Lennie Gwyther

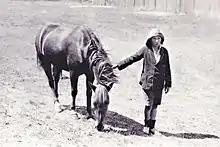
Lennie alongside Ginger Mick before he departed

His journey was widely publicised in the media, particularly newspapers. Frequent updates regarding his whereabouts led Lennie to encounter experiences that were unprecedented on his departure. For example, outside of Parliament House in Canberra he met, shook the hand of, and had tea with Prime Minister Joseph Lyons. Other instances include being "attacked by vagabonds" and being met with a bushfire. In Sydney, he met with Lord Mayor, Sir Samuel Walder, while also visiting Circular Quay, Bondi Beach and Taronga Zoo, where he rode an elephant.